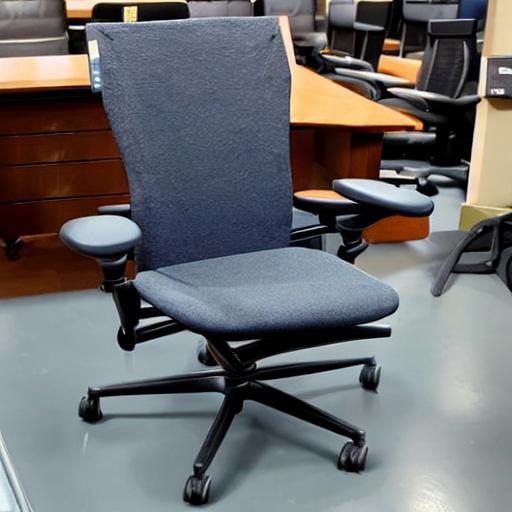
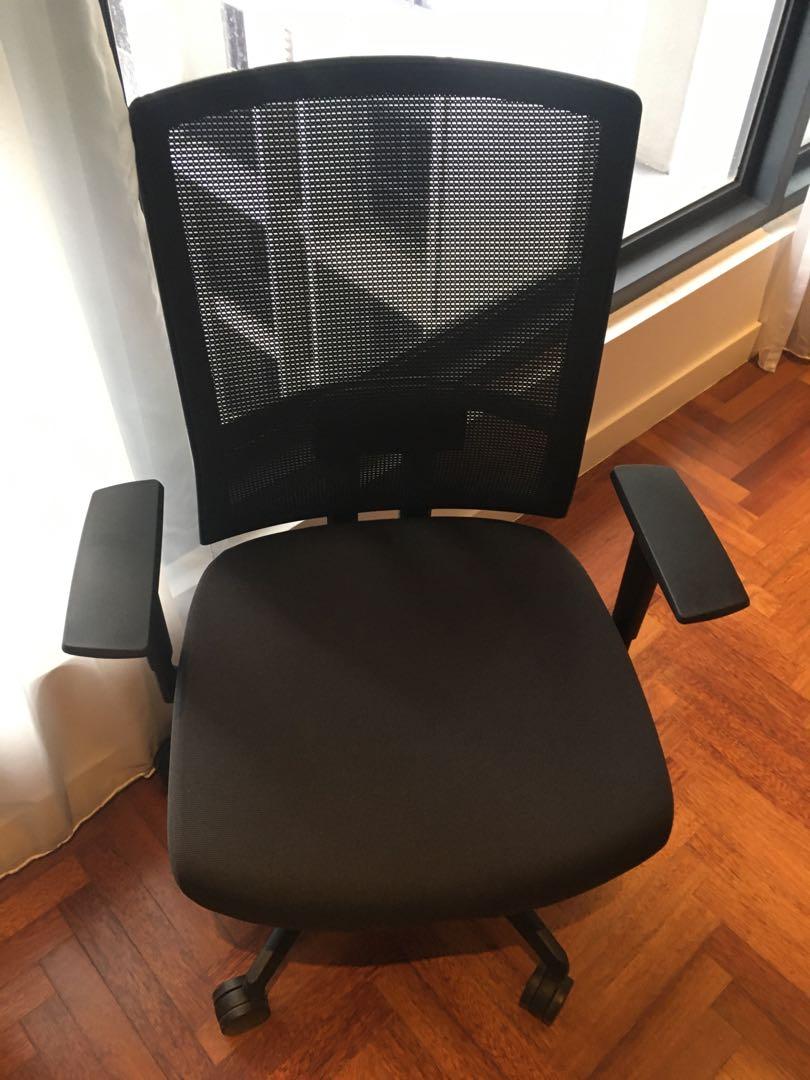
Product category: items_chair
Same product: no